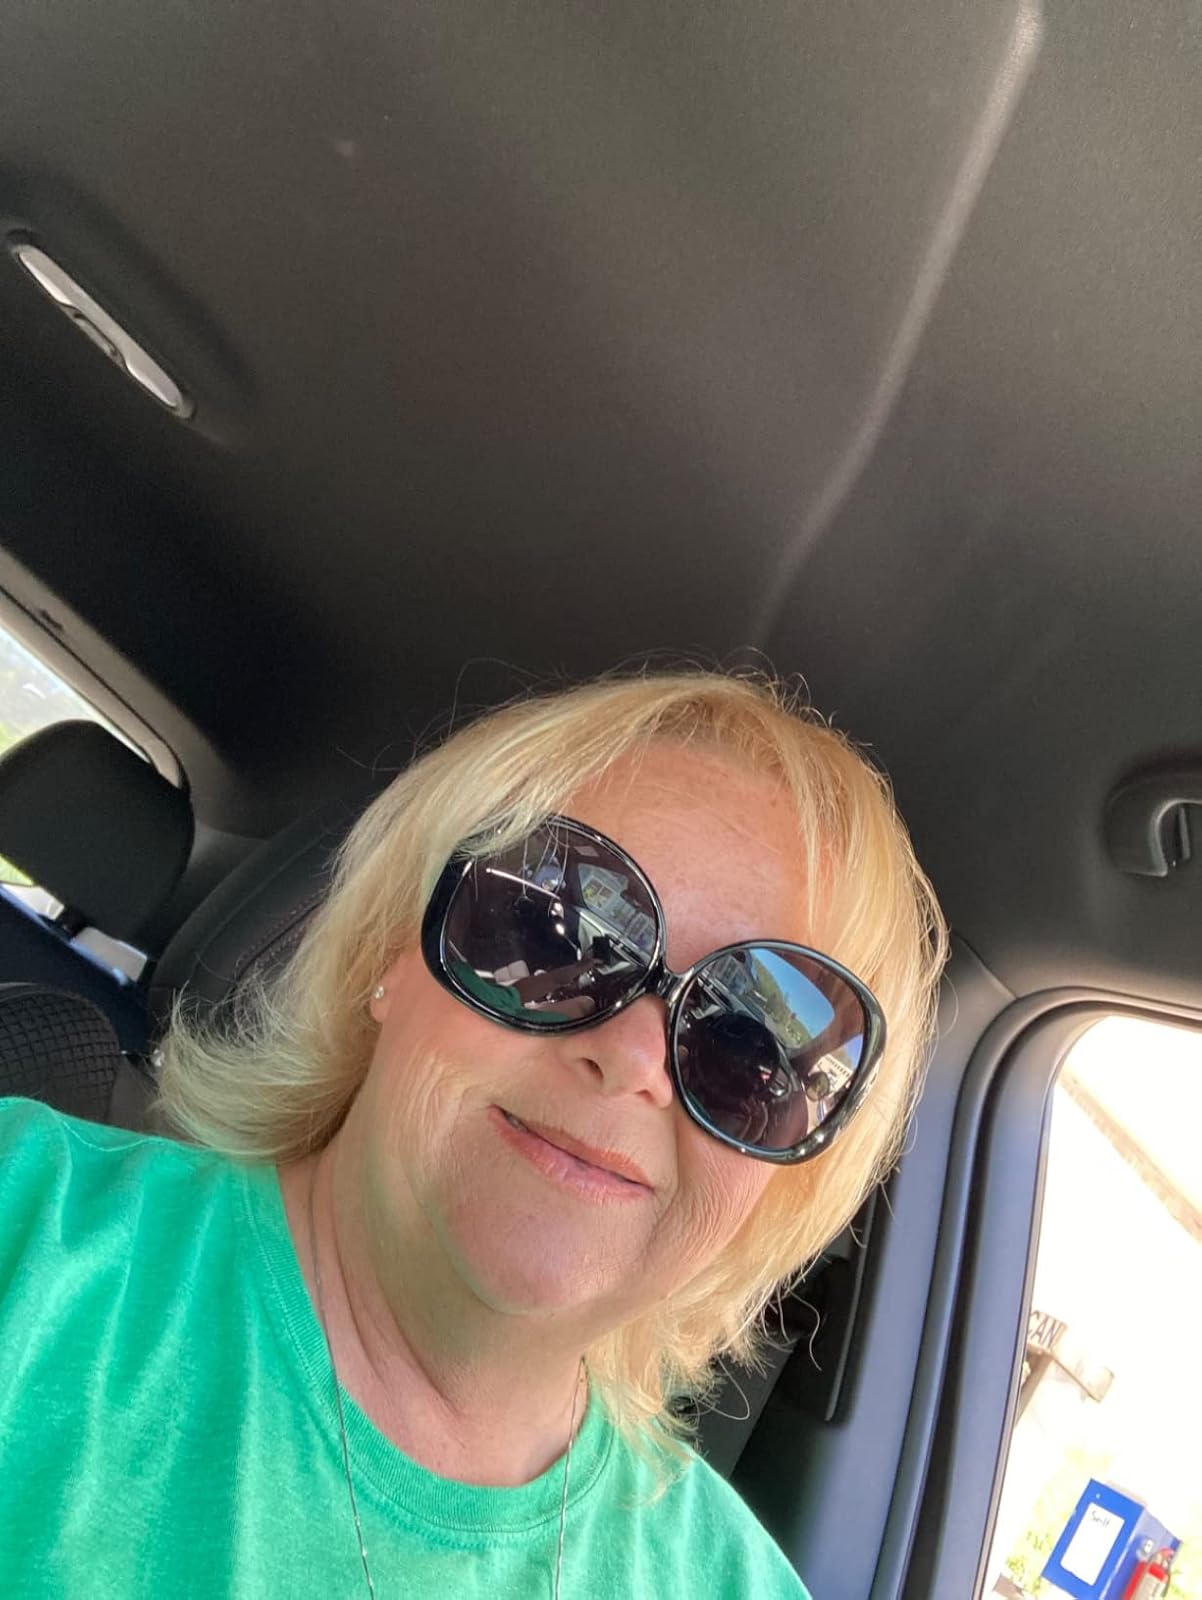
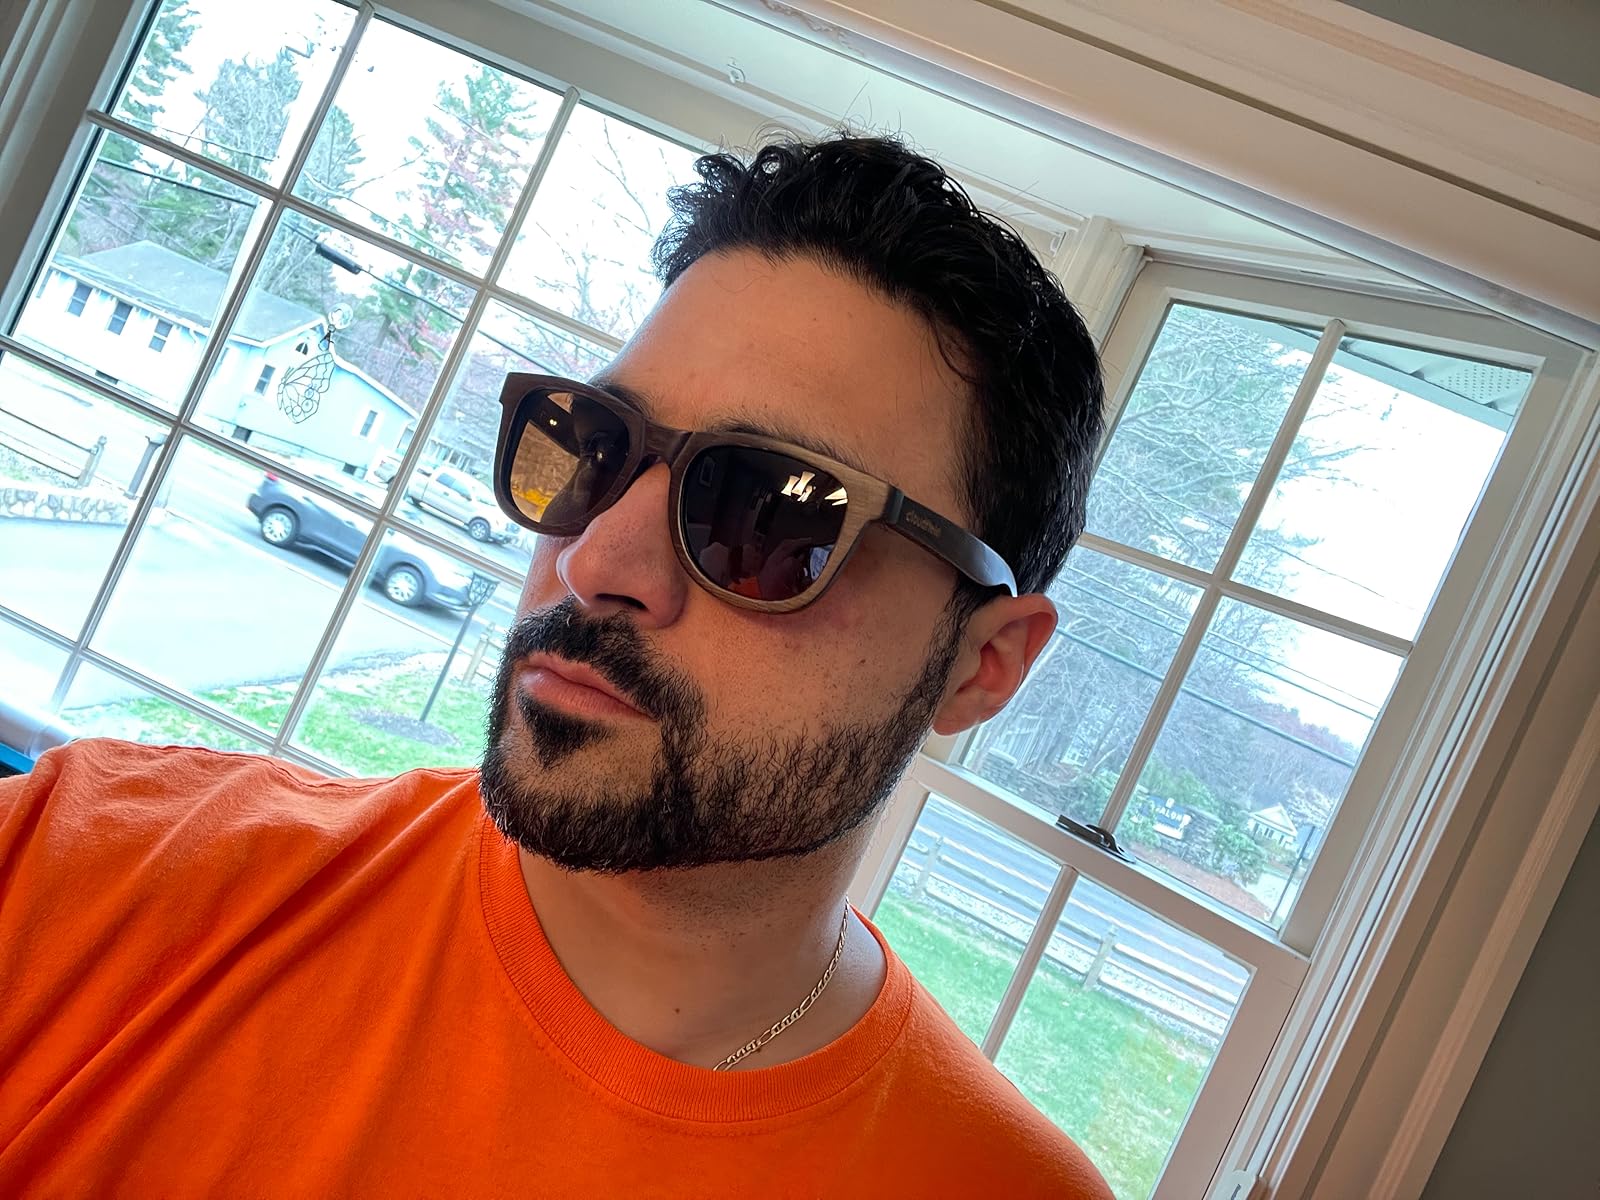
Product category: accessories_sunglasses
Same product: no